Zalaegerszeg

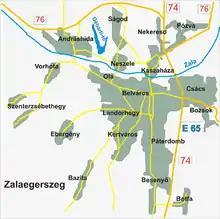
Schematic map of Zalaegerszeg

In 2001, Zalaegerszeg had 61,654 inhabitants (95.5% Hungarian, 1% Romani, 0.4% German...). The distribution of religions were, 71.1% Roman Catholic, 3.8% Calvinist, 1.6% Lutheran, 11.6% Atheist (2001 census).